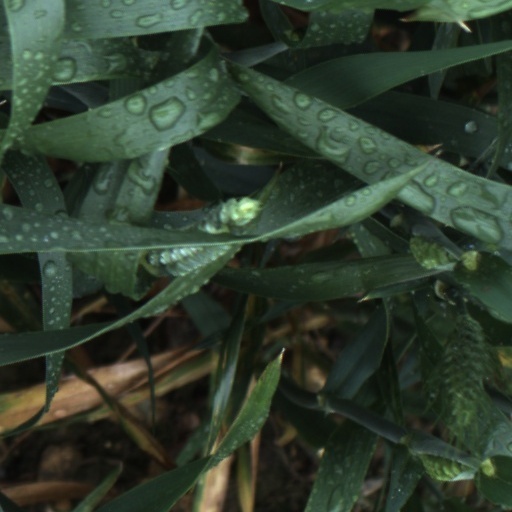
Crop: wheat